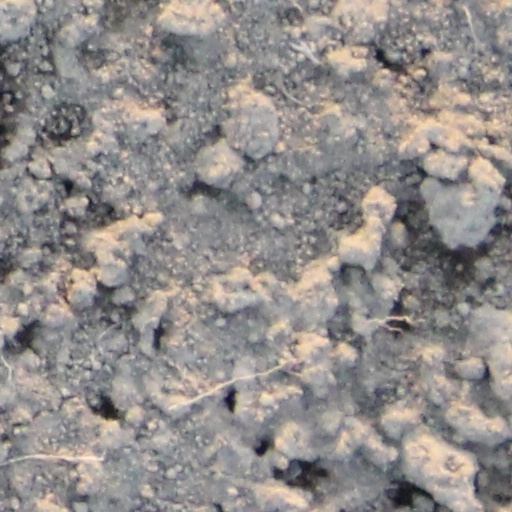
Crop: wheat